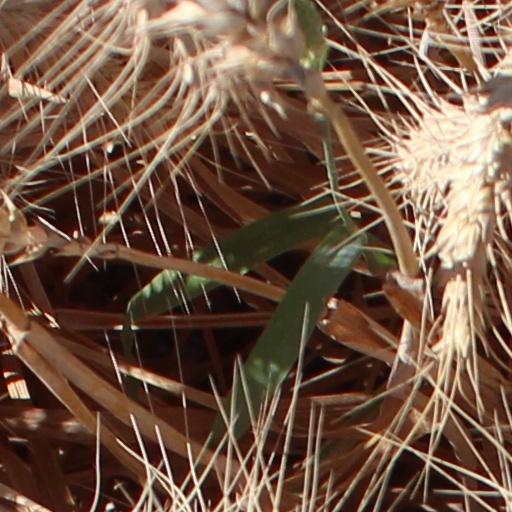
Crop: wheat